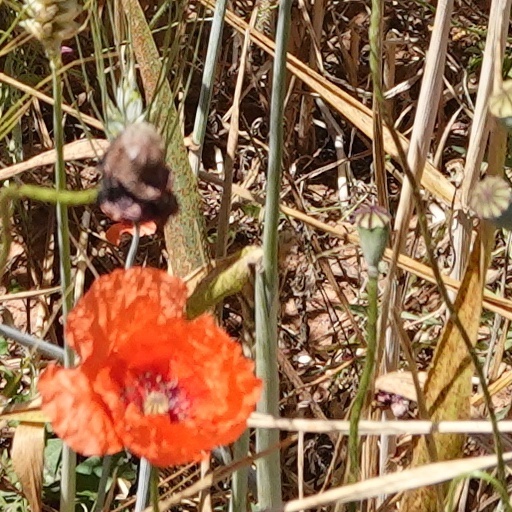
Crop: wheat